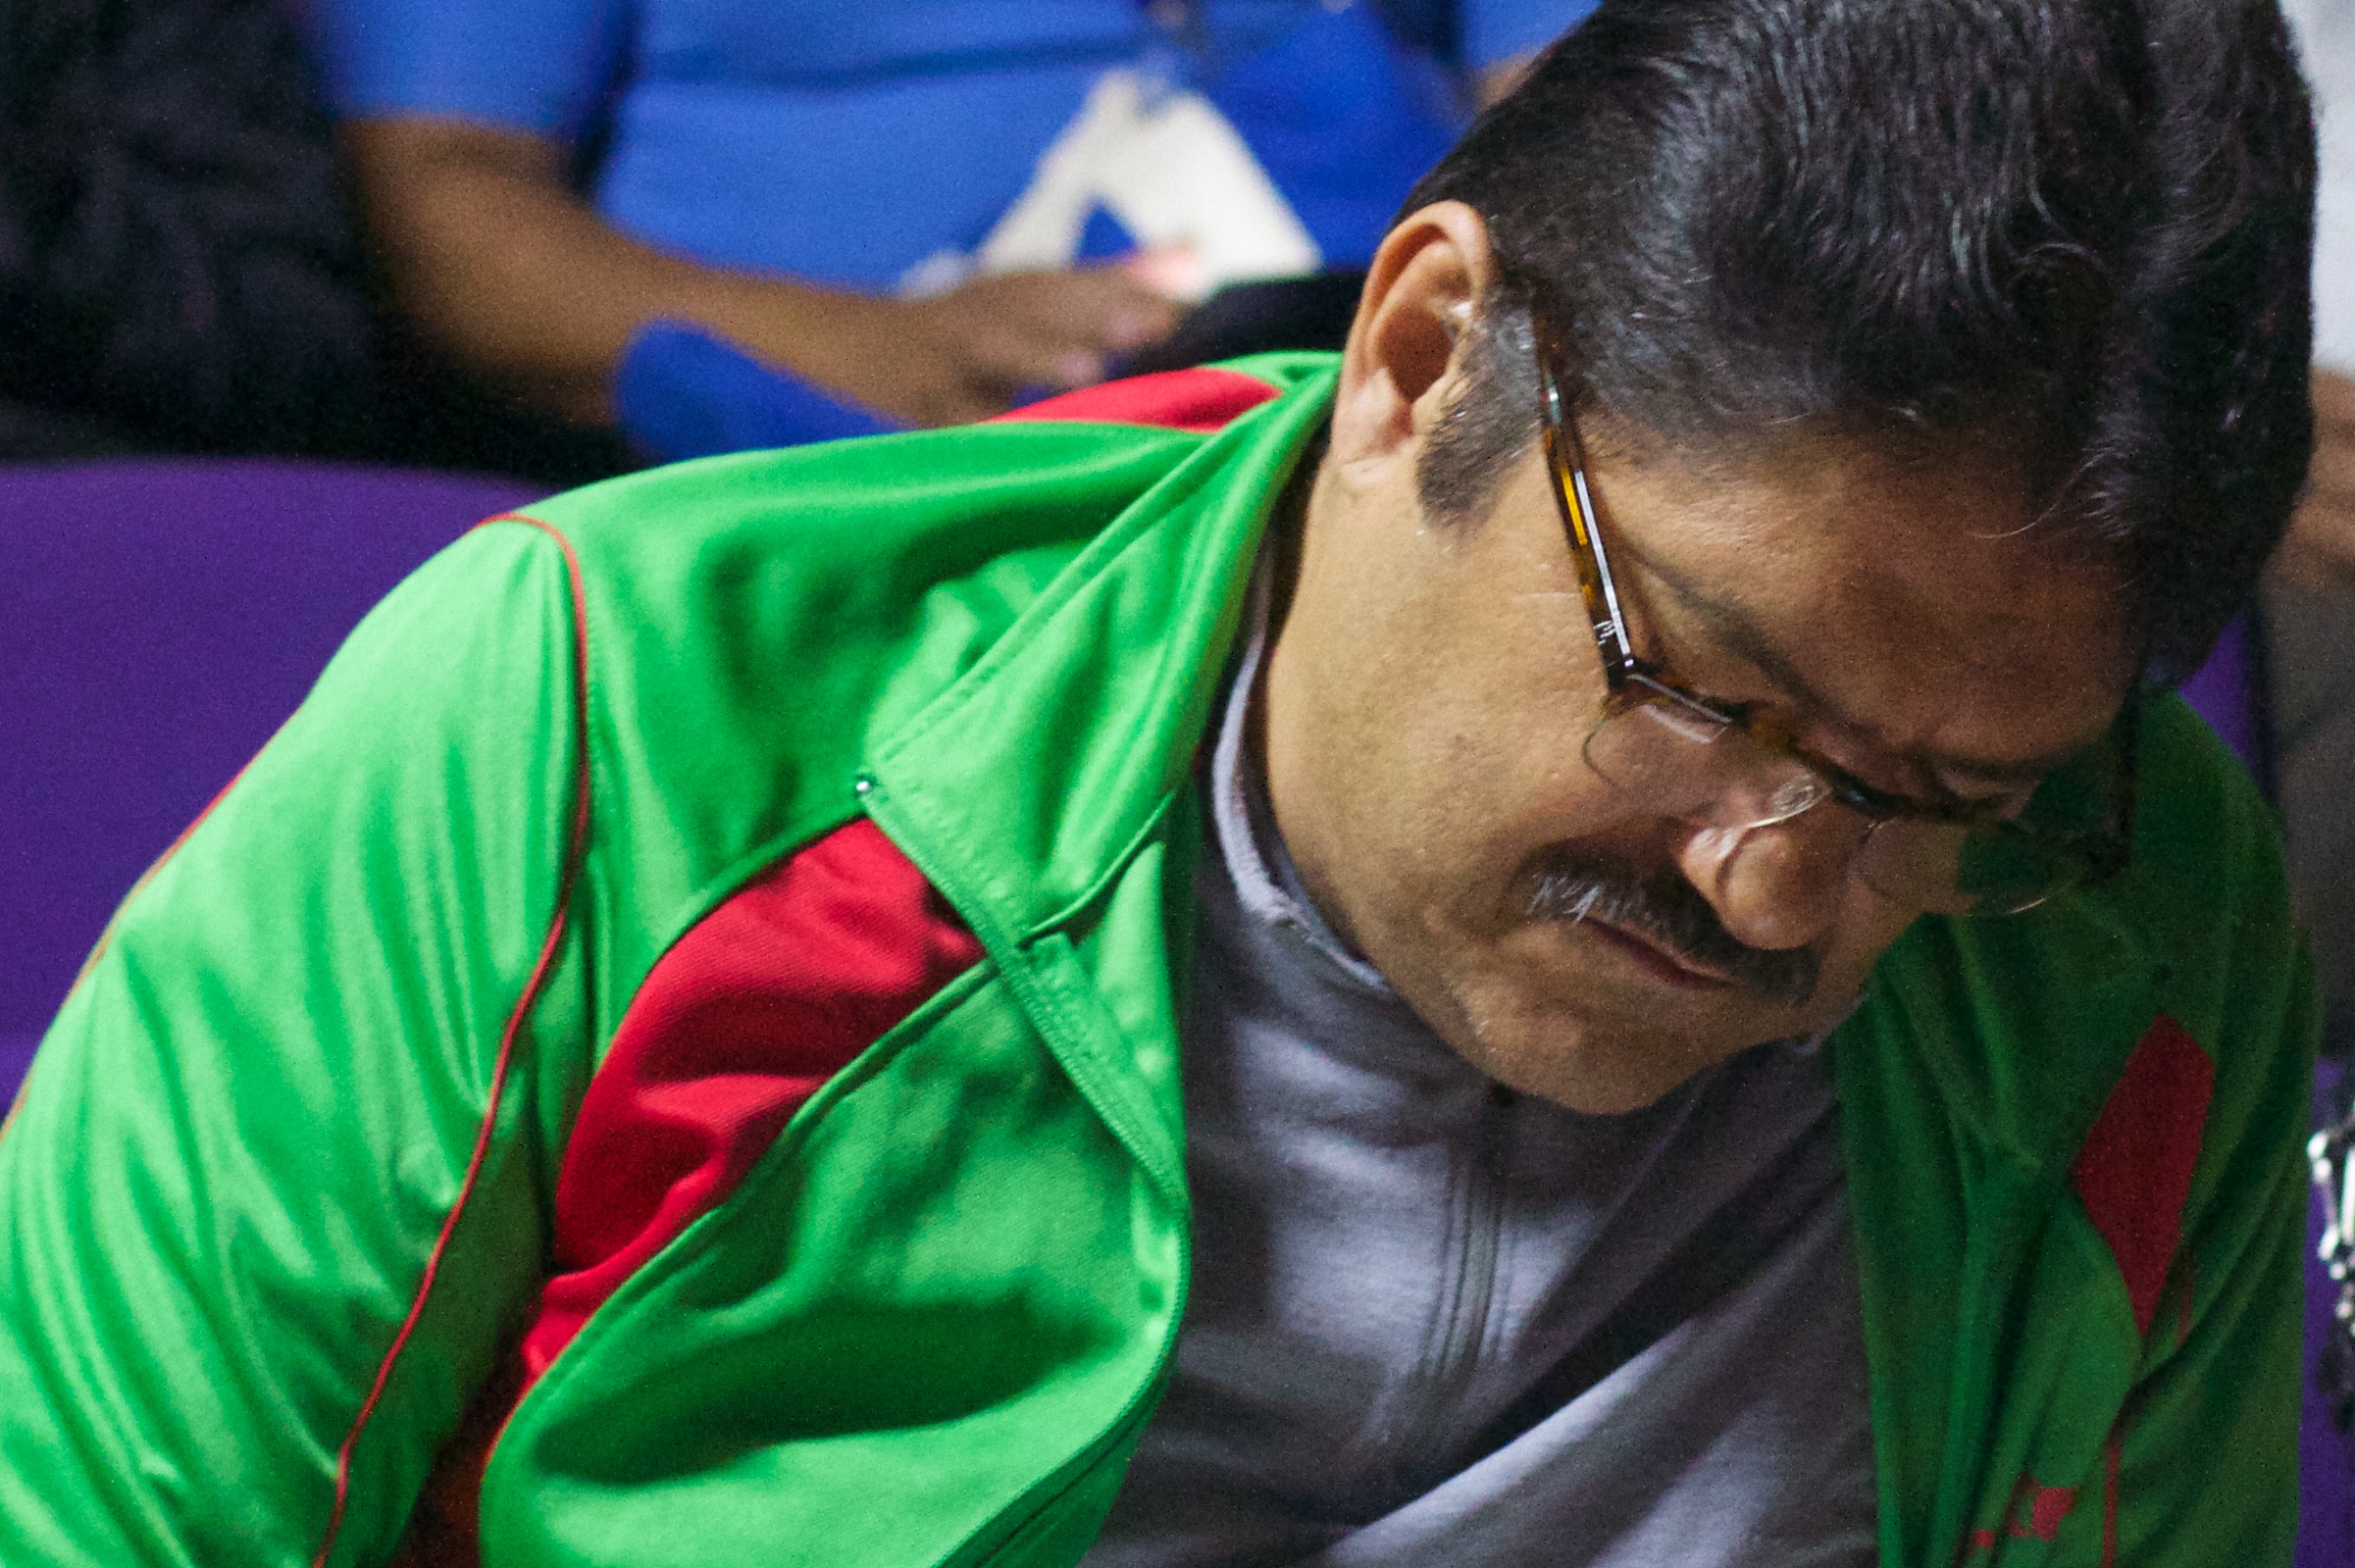
man, person, green, udgagora